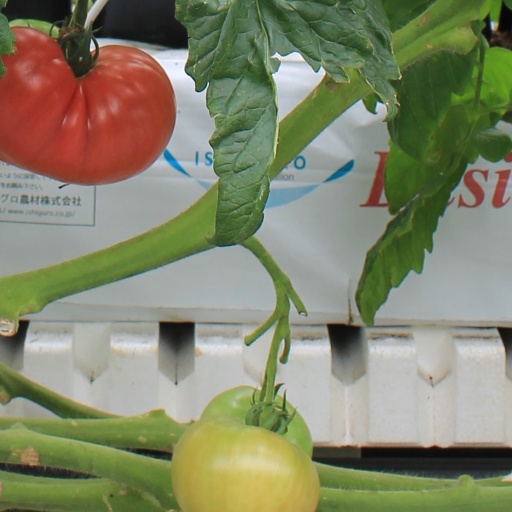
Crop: tomato